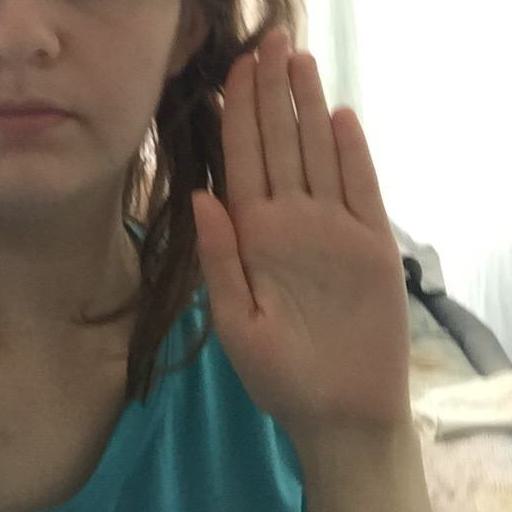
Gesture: stop